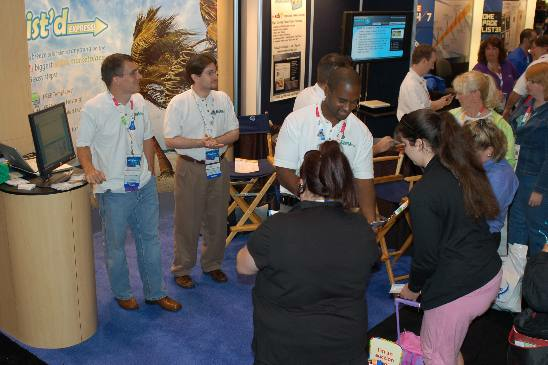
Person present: Yes